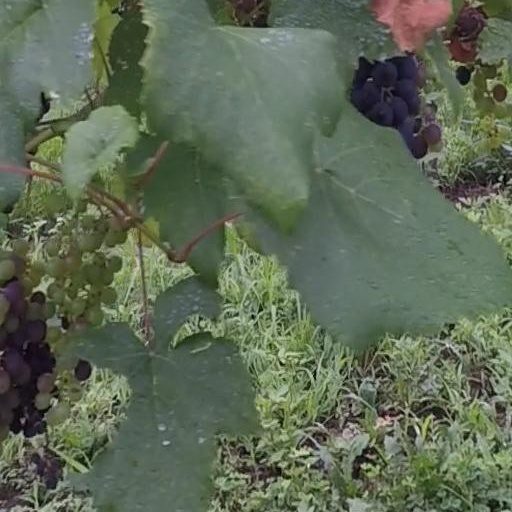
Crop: grape